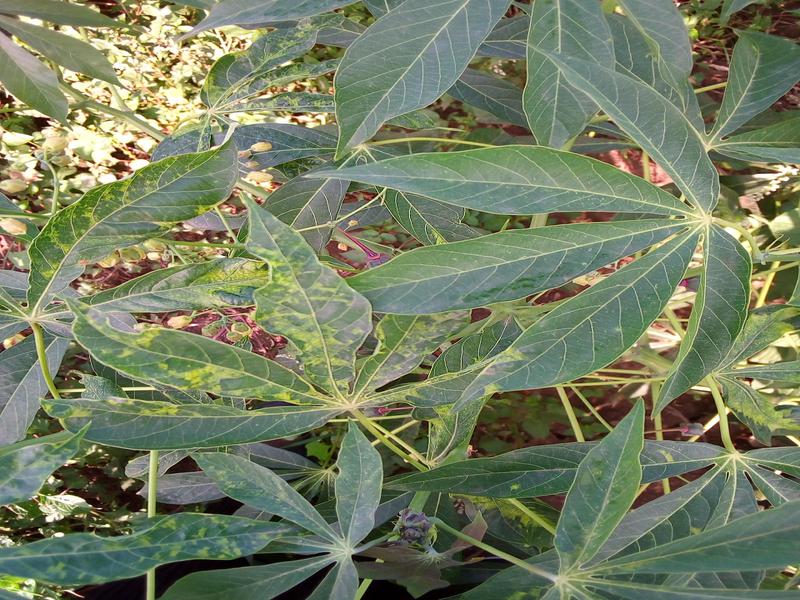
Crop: cassava
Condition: mosaic_disease